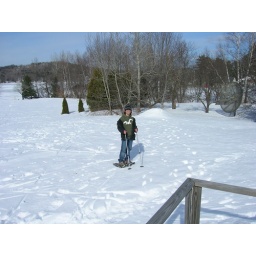
James on snow shoes for the first time in back of the house at Worthley Pond